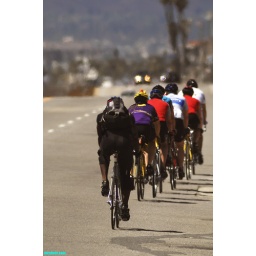
sunday afternoon beach highway bicycle traffic near lax